History of Alabama Crimson Tide football

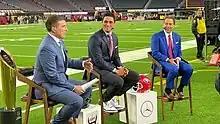
Saban giving pre-game analysis alongside ESPN's Rece Davis and David Pollack ahead of the 2023 College Football Playoff championship game

Saban's second season as Alabama head coach began with a 34–10 victory over the No.9 ranked Clemson Tigers in the Chick-fil-A College Kickoff in the Georgia Dome. Alabama won the next two games against Tulane and Western Kentucky before entering SEC play. In the following game, Alabama had a convincing 49–14 road-win over Arkansas. The Tide followed that victory with a 41–30 win over the No.3 ranked Georgia Bulldogs. After the Georgia game, the Tide won consecutive home games against the Kentucky Wildcats and the Ole Miss Rebels and finished the month of October with a 29–9 victory over the Tennessee Volunteers. Following a 35–0 homecoming victory over Arkansas State, the Crimson Tide rose to No.1 in all major polls in Week 10following a loss by No.1 Texas to the Texas Tech Red Raiders. It was the first time since the 1980 season that Alabama held the top spot during the regular season. During his second year as head coach of the Tide, Saban led his team from a sub-par season in 2007 to a perfect 12–0 regular season record. Saban finished the regular season undefeated for the first time in his career as a head coach as he led the Crimson Tide to its first undefeated regular season since 1994. He appeared on the September 1, 2008, cover of "Forbes" magazine as "The Most Powerful Coach in Sports."